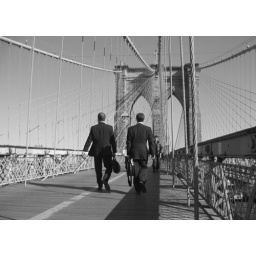
Blues Brothers in black and white